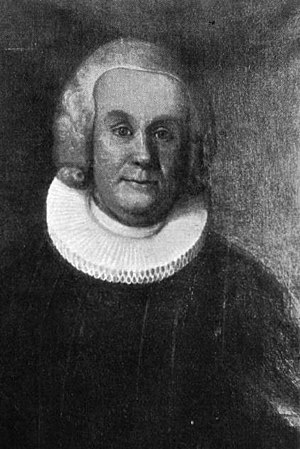
Eiler Hagerup den yngre
Maleri af Anders Bergius, ukendt årstal. Findes i Kristiansand Domkirke (kopi udført af C. Dahl i Bergen Domkirke
Eiler Eilersen Hagerup var en norsk biskop. Han var en af de centrale konservative præster og kirkeledere i Norge i 1700-tallet. Han kan knap beskrives som værende pietist, men var snare en ortodoks embeds gejstlig, som i sine senere år udtrykte stor bekymring over den øgede indflydelse fra de oplysningsprægede teologer og deres reformplaner. Han var kendt som en dygtig prædikant og udgav en del kirkehistorisk arbejde.